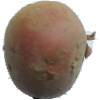
Label: red_potato